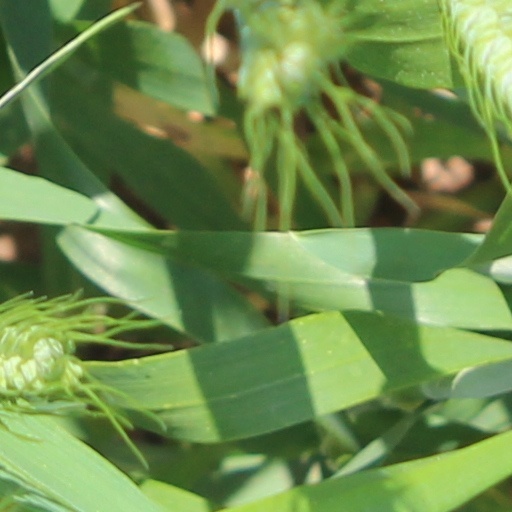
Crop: wheat